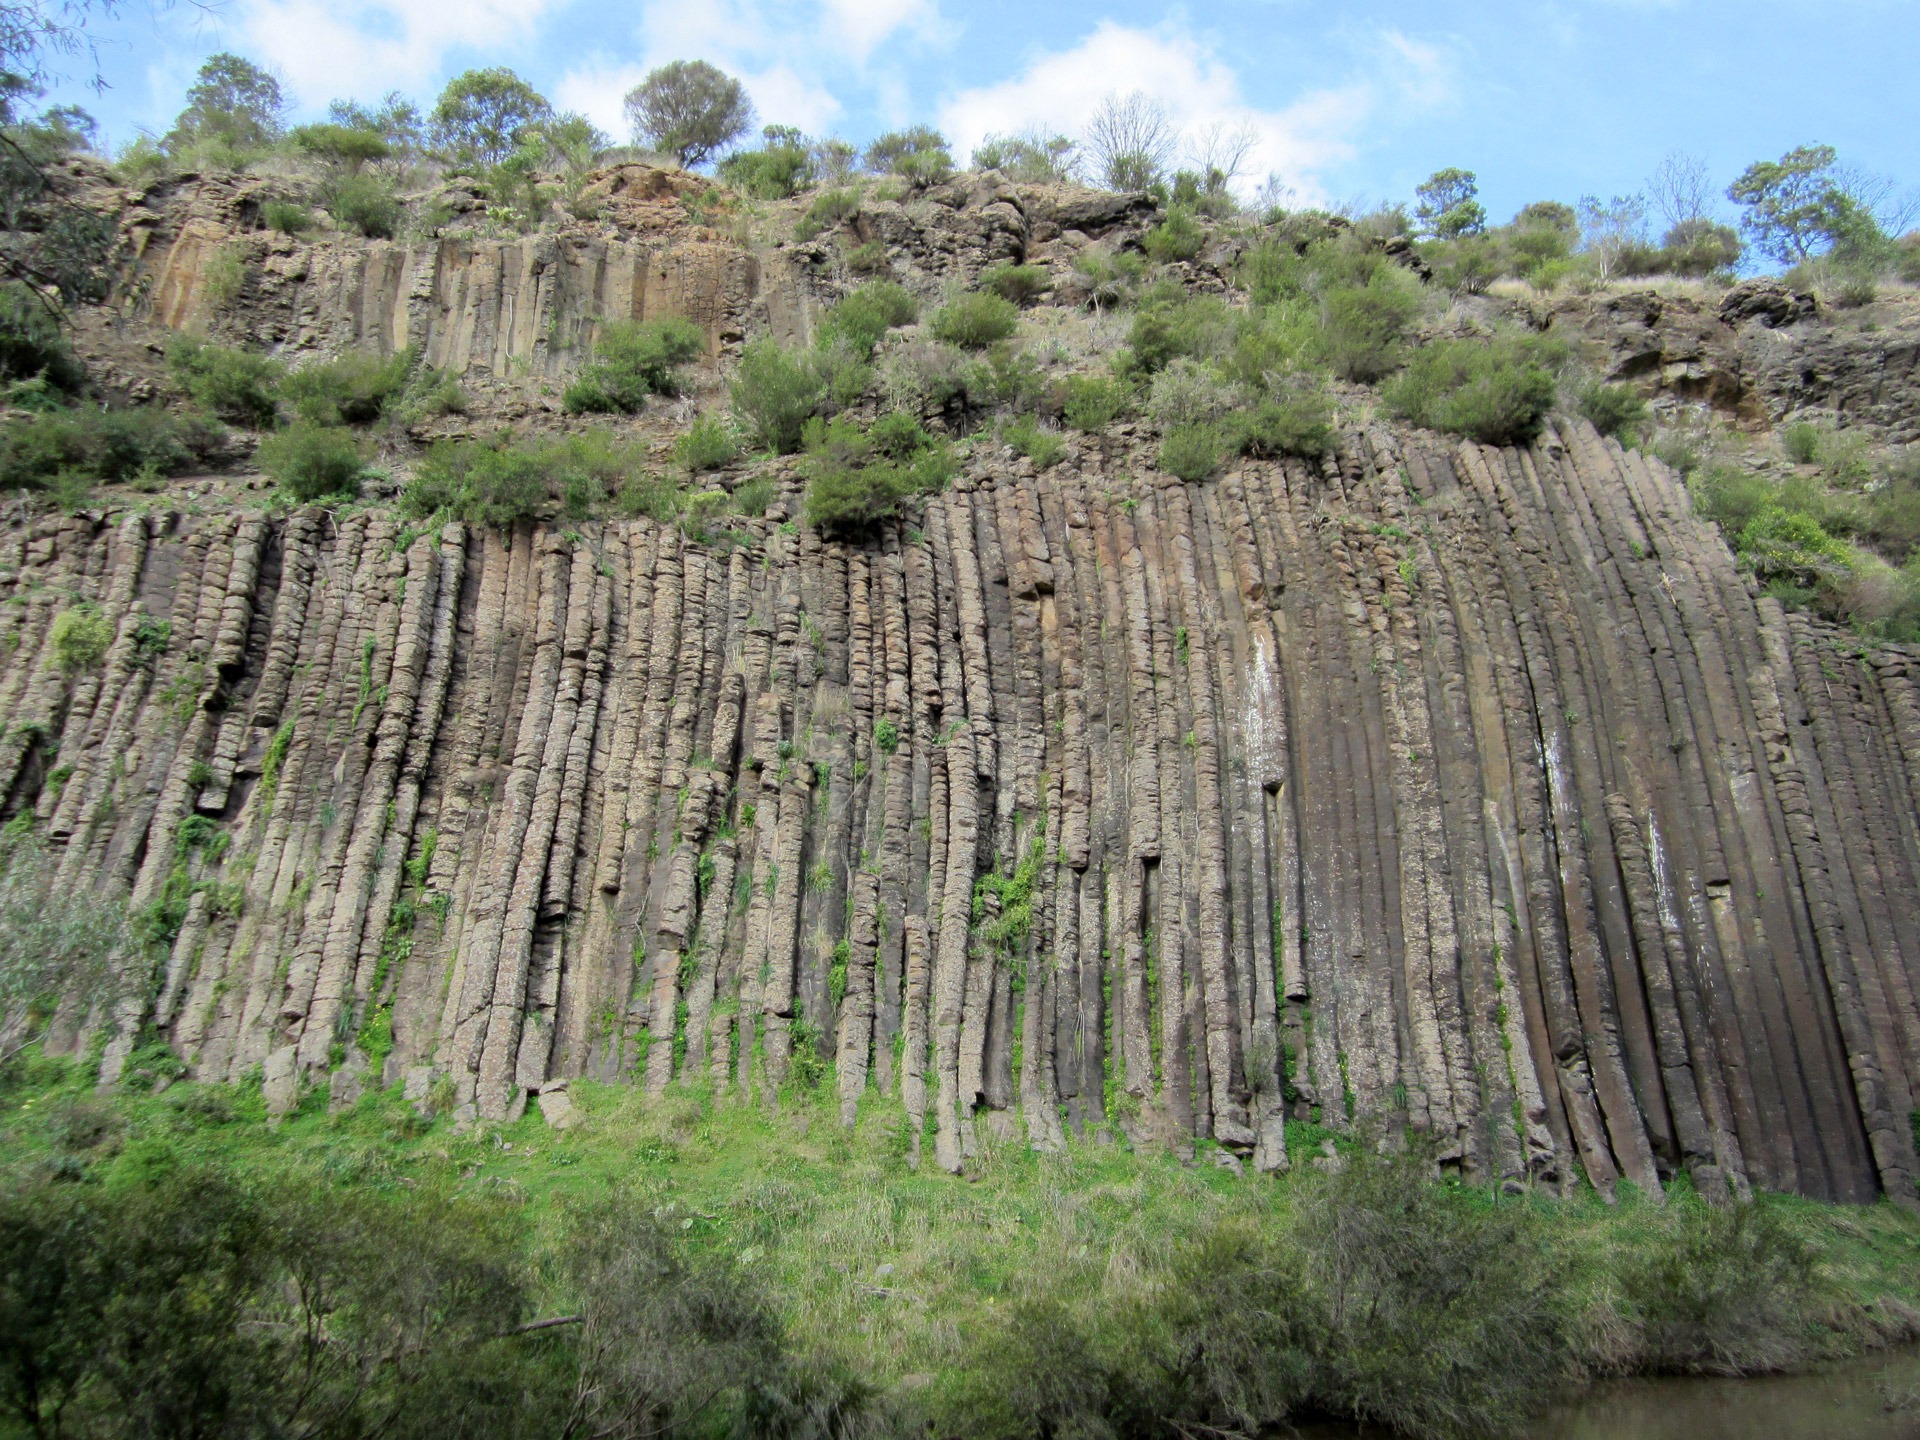
landscape, tree, nature, outdoor, rock, wilderness, view, land, formation, cliff, wild, environment, jungle, scenic, natural, scenery, soil, terrain, australia, geology, outcrop, vegetation, badlands, plateau, ecosystem, volcanic, bedrock, landform, geographical feature, geological phenomenon, organ pipes